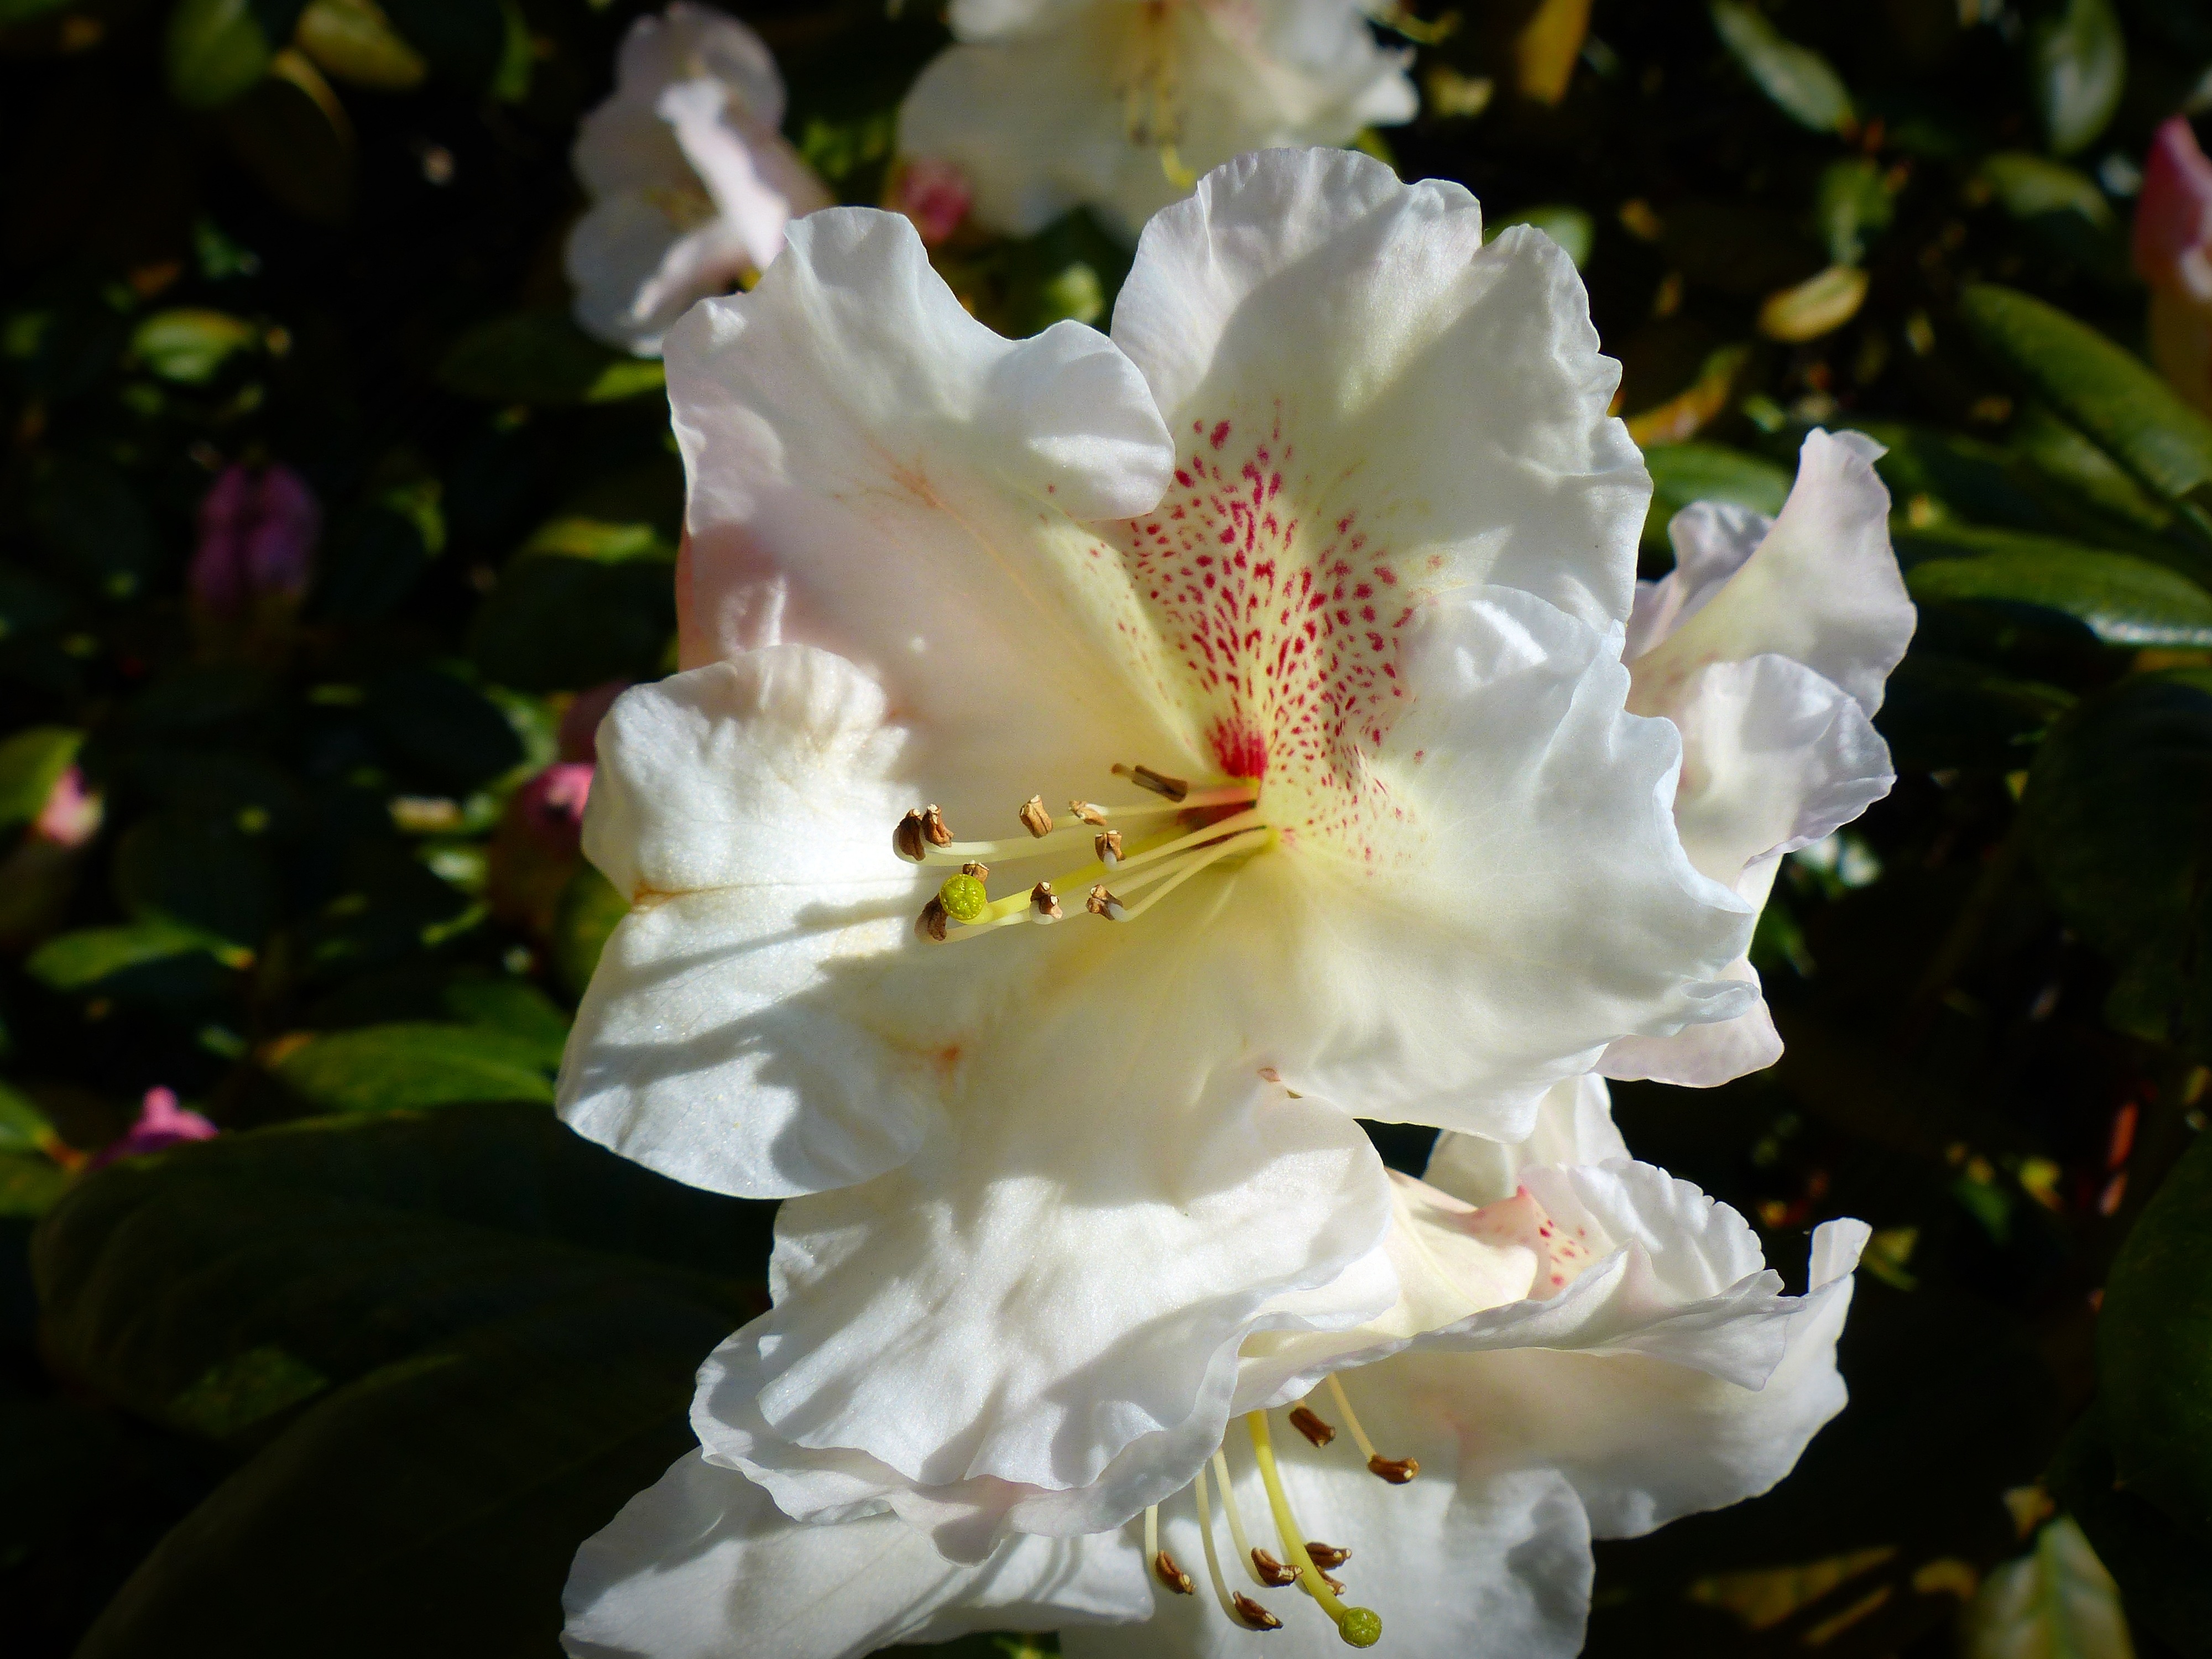
nature, blossom, plant, white, flower, petal, bloom, spring, botany, close, flora, shrub, rhododendron, macro photography, flowering plant, rose family, woody plant, land plant